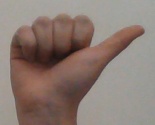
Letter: dhad